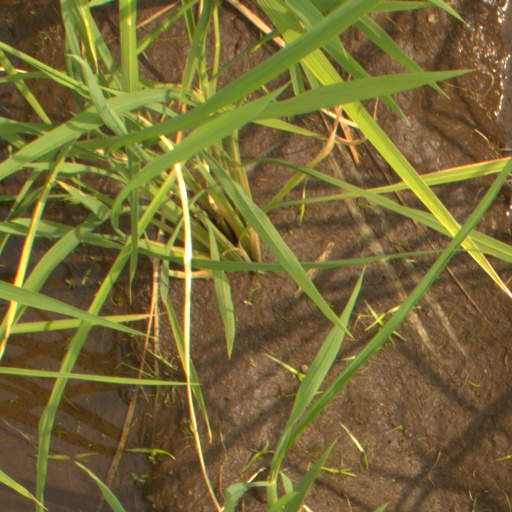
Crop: rice